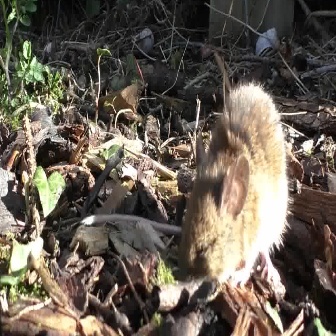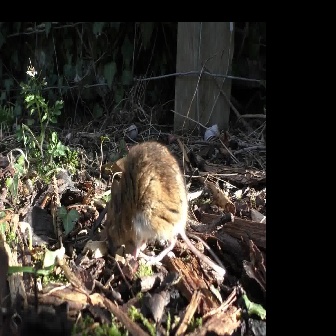
  Please identify the target specified by the bounding box [80,76,293,290] in the first image and locate it in the second image. Return the coordinates in [x_min,y_min,x_max,y_max] format.
Answer: [90,140,225,275]